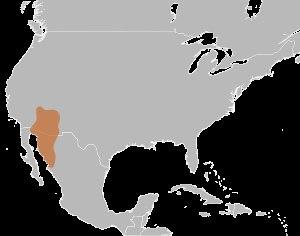
Hypsiglena chlorophaea est une espèce de serpents de la famille des Dipsadidae.